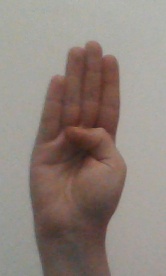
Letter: kaaf